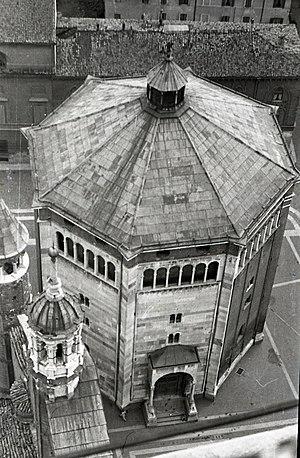
Le Baptistère de Crémone est situé côté sud de la piazza del Duomo. Son architecture est romane et gothique.